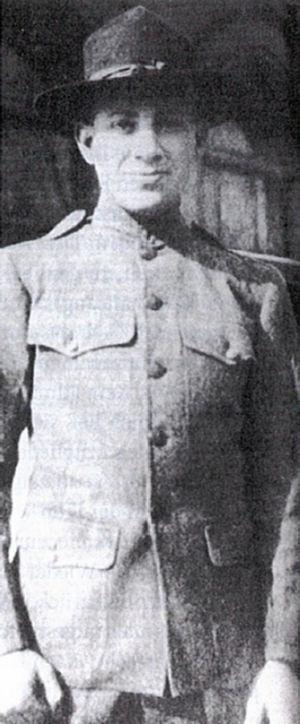
Les Marx Brothers /mɑɹks ˈbɹʌðɚz/, ou Frères Marx, sont des comédiens américains originaires de New York qui ont fait carrière au cinéma, mais aussi à la télévision et sur scène, notamment à Broadway, jusque dans les années 1950. Les liens fraternels que suppose le nom collectif des Marx Brothers ne sont pas une fantaisie, puisqu'ils formaient dans la vie une famille de cinq frères : Groucho, Harpo, Chico, Gummo et Zeppo.
Milton Marx, surnommé Gummo, était l'un des cinq Marx Brothers.